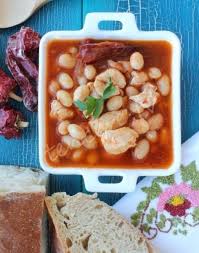
Yemek: kuru_fasulye